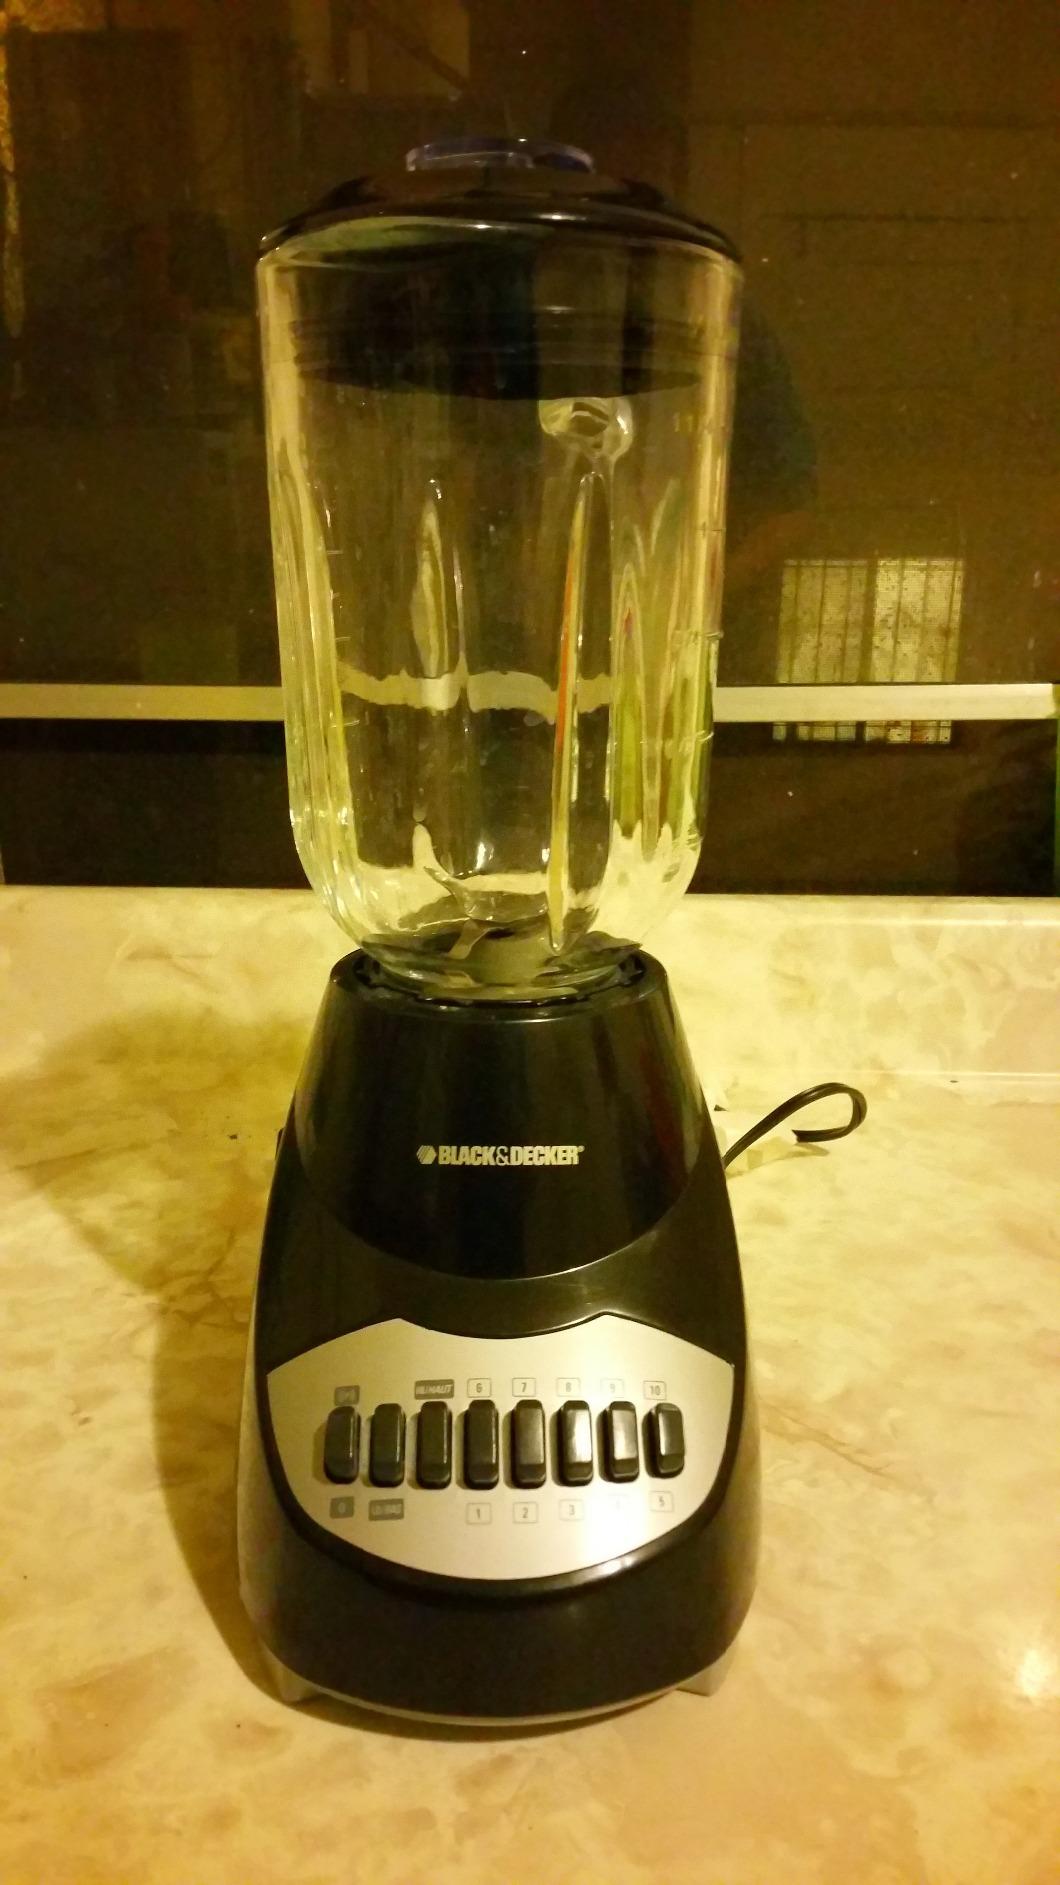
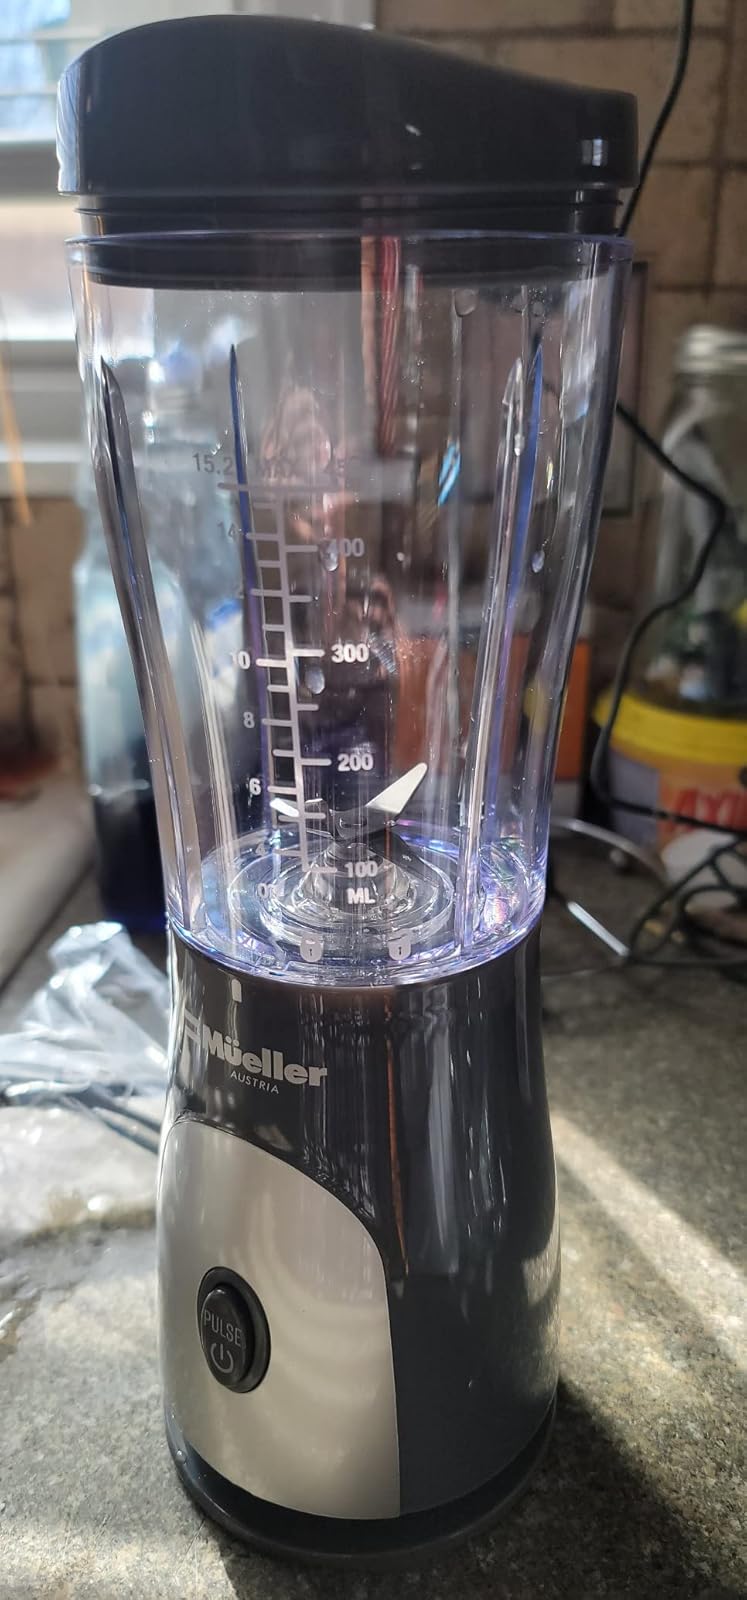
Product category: items_blender
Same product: no